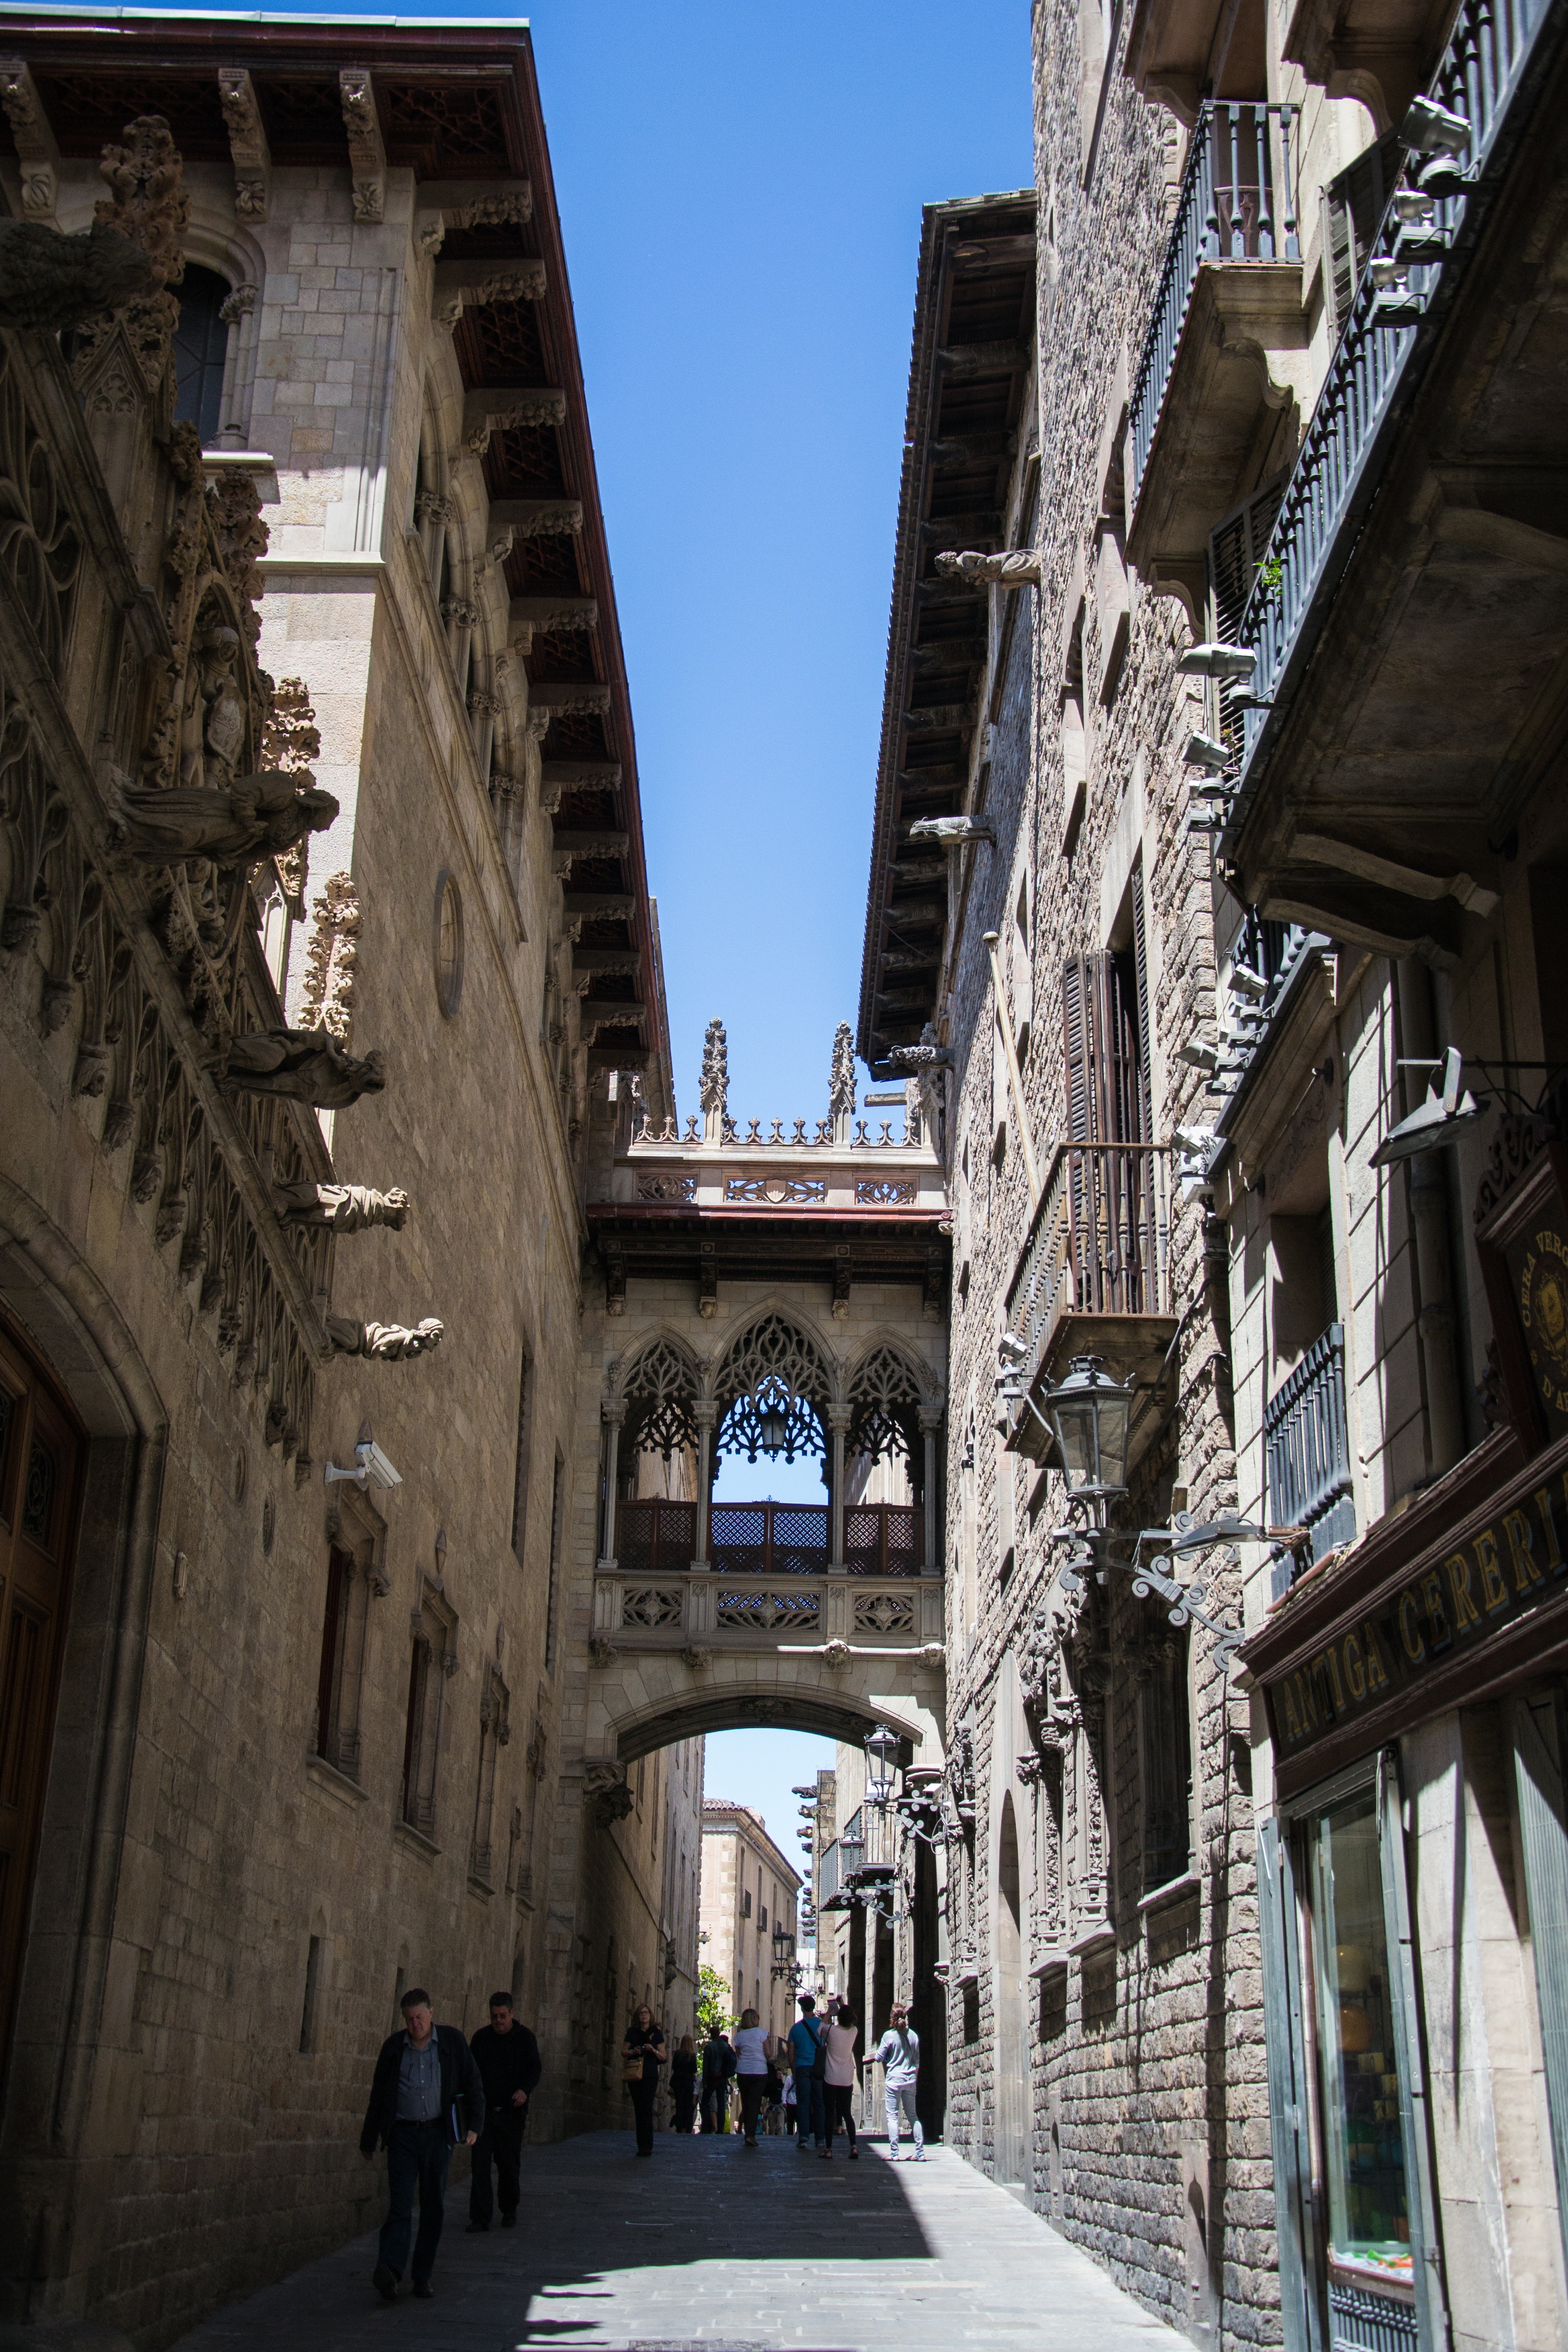
architecture, road, bridge, street, town, building, alley, city, cityscape, downtown, tourist, travel, landmark, facade, tourism, barcelona, gothic, old town, narrow street, tourists, infrastructure, historically, middle ages, metropolis, neighbourhood, urban area, human settlement